Chieftain (tank)

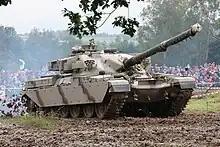
Khalid variant

During the Cold War, Chieftain tanks were deployed in units of the British Army of the Rhine (BAOR) in West Germany to defend against a possible Warsaw Pact attack on the country.